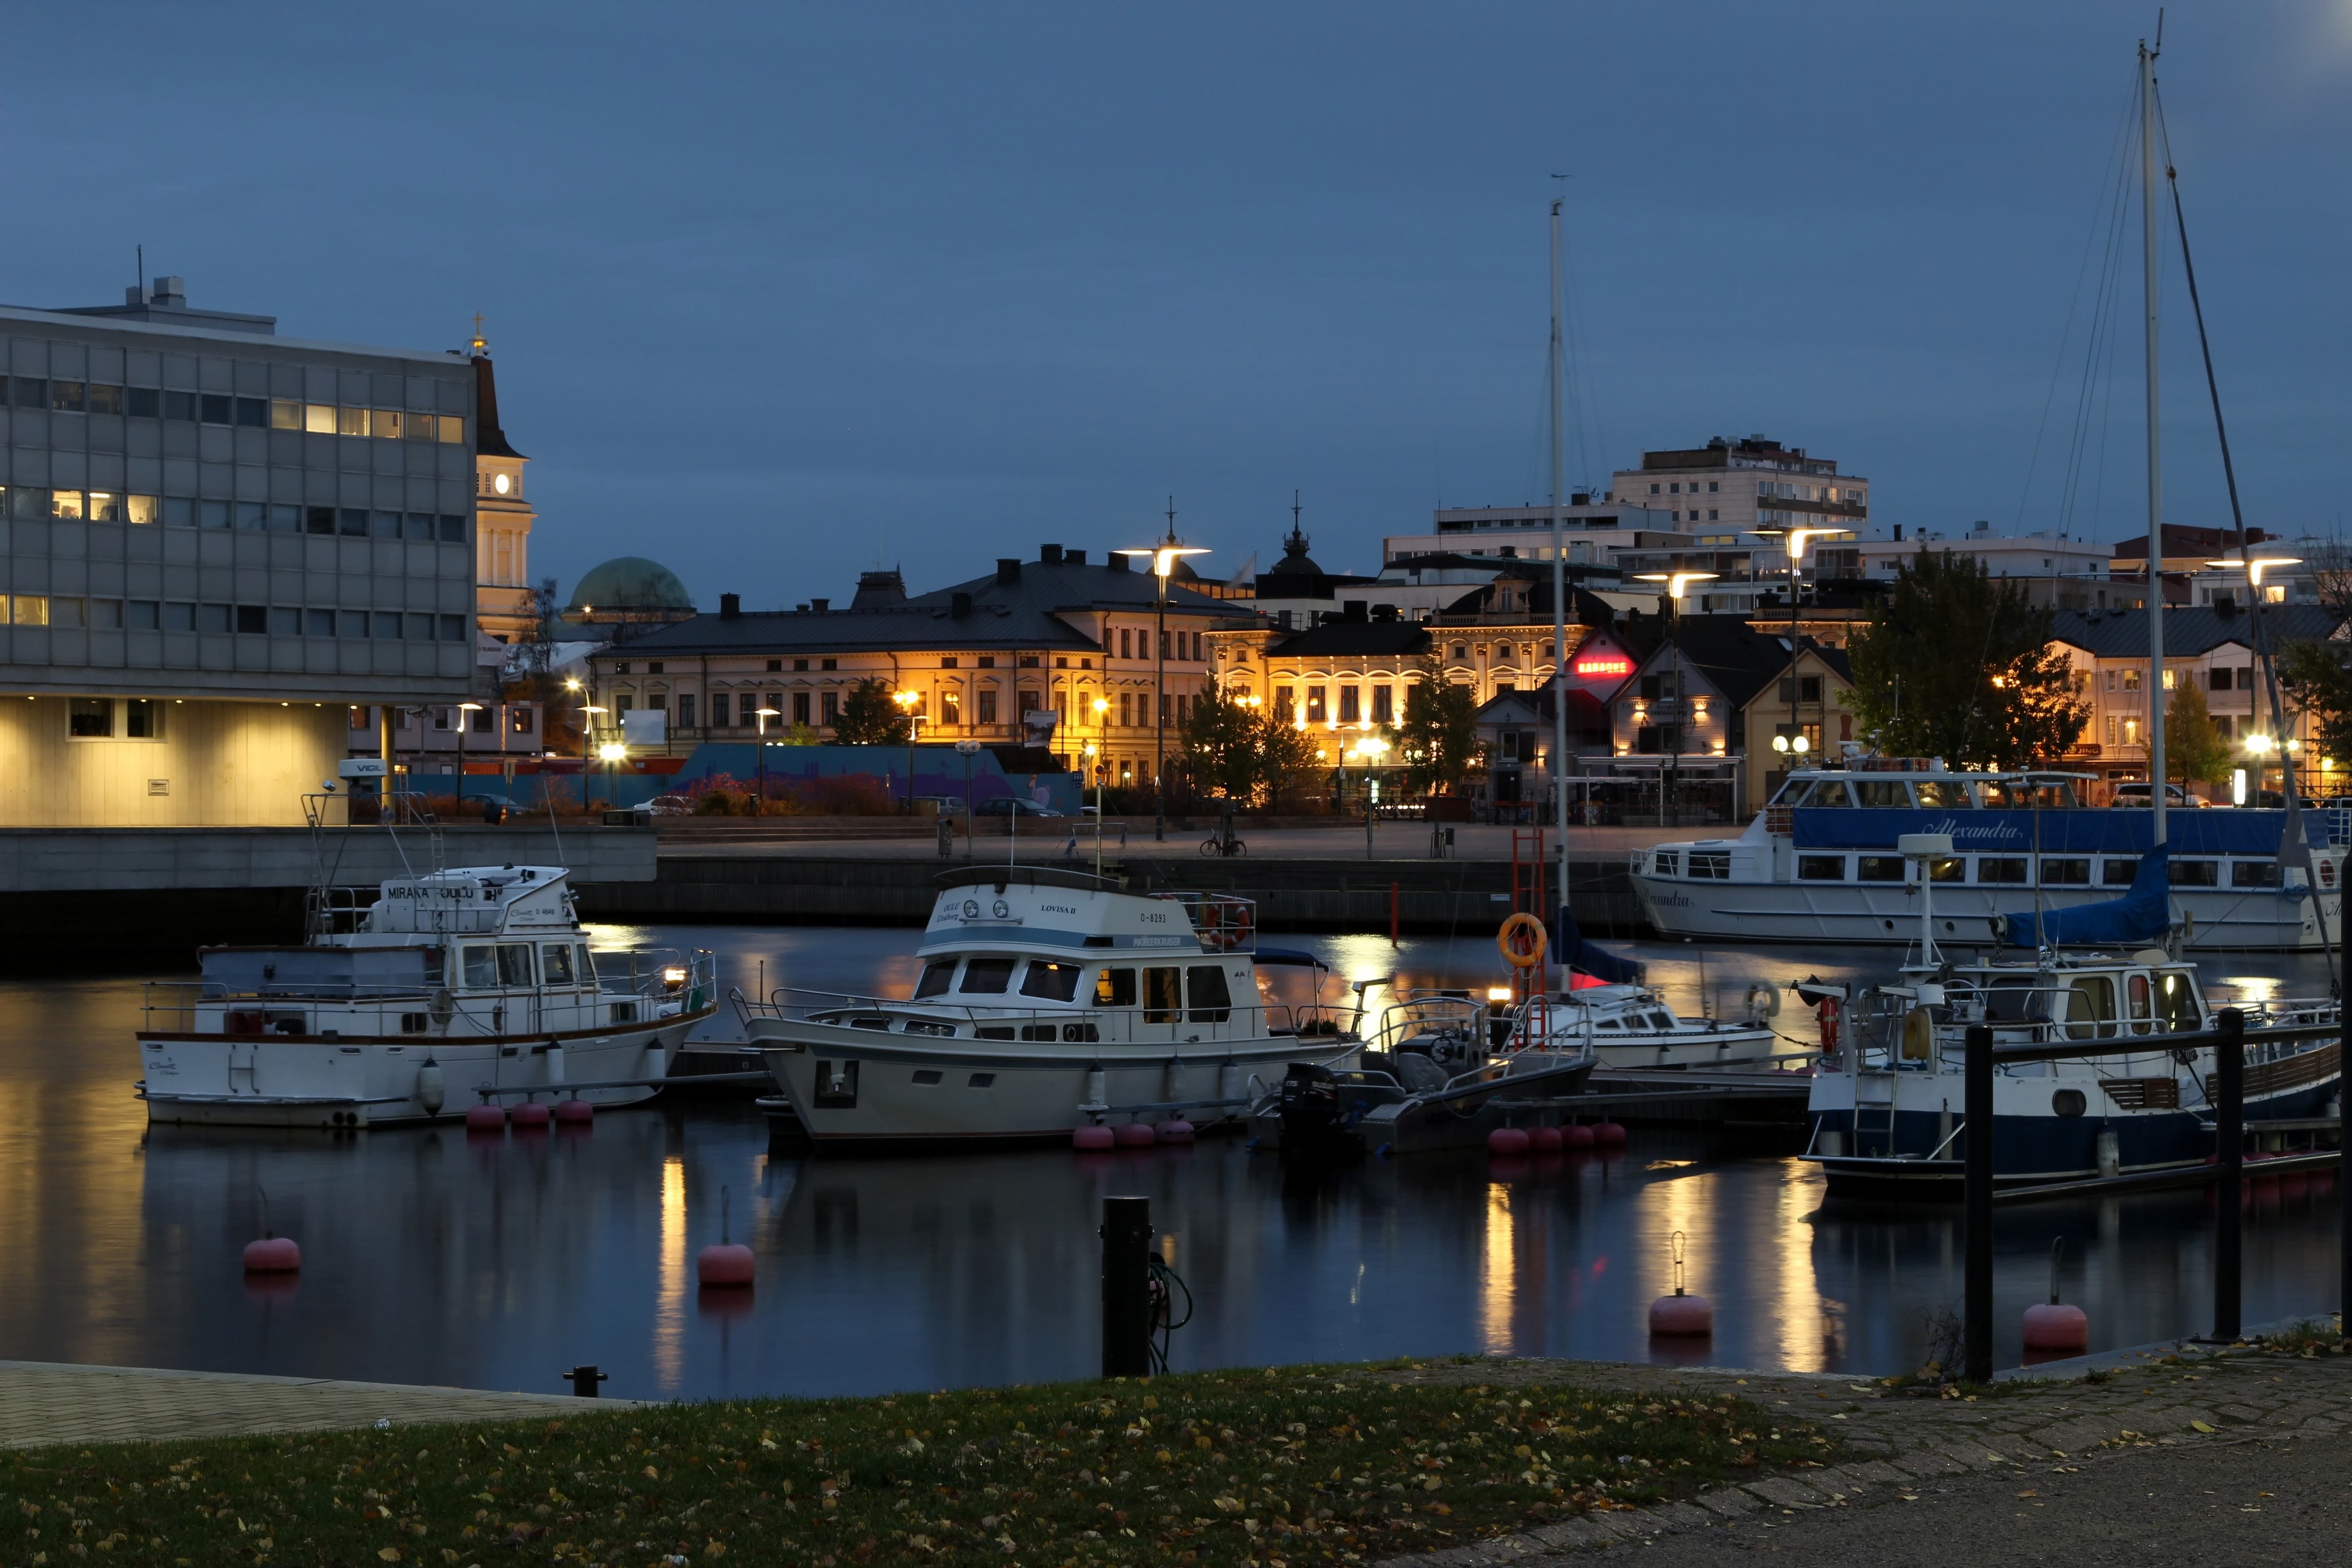
sea, coast, water, dock, night, town, city, river, cityscape, dusk, evening, reflection, vehicle, bay, harbor, marina, port, waterway, outside, buildings, boats, ships, reflections, finland, cities, oulu, urban area, human settlement